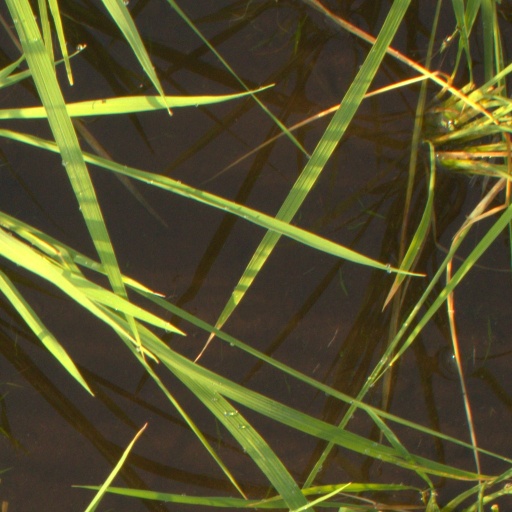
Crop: rice